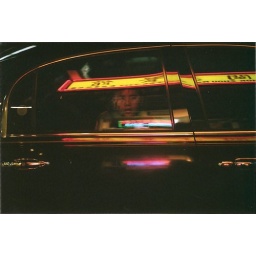
a boy in a car